Bir Bahadur Chettri

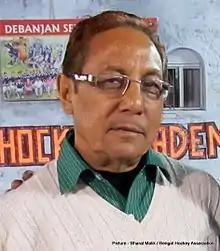

Bir Bhadur Chettri (born 7 December 1955) is an Indian hockey player.